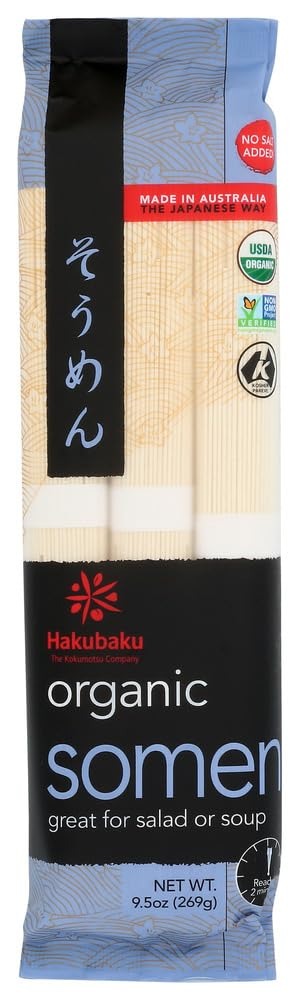
Item Name: PACK OF 6 - Hakubaku Somen, Organic
Value: 6.0
Unit: Count

Price: 26.69